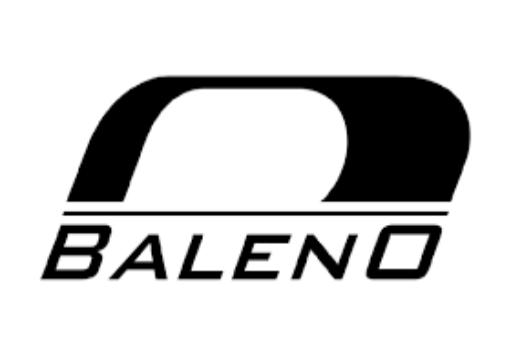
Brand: BALENO
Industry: Clothes